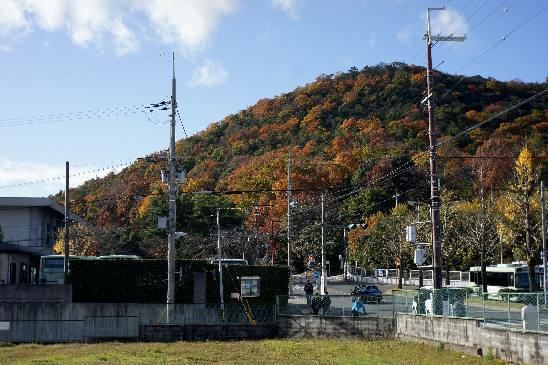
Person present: No